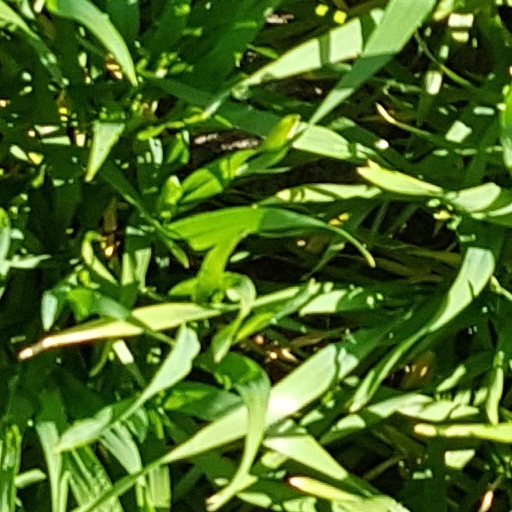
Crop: wheat